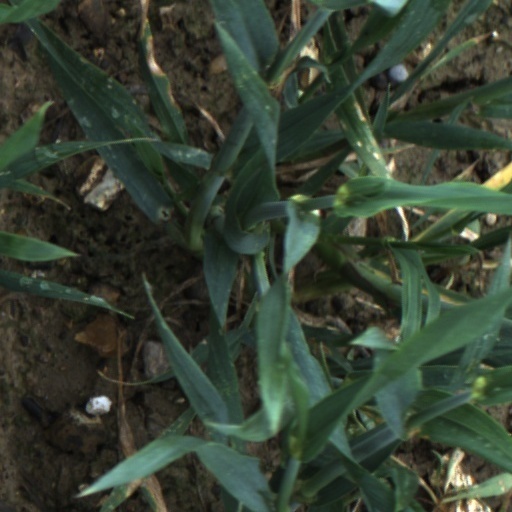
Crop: wheat